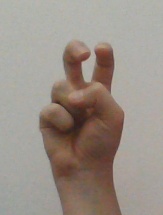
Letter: toot